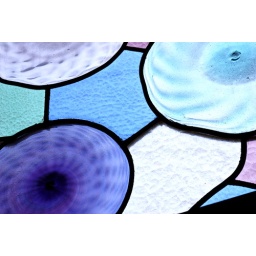
A day in Gaudi's Casa Batllio - All the glass was inspired by water scenes